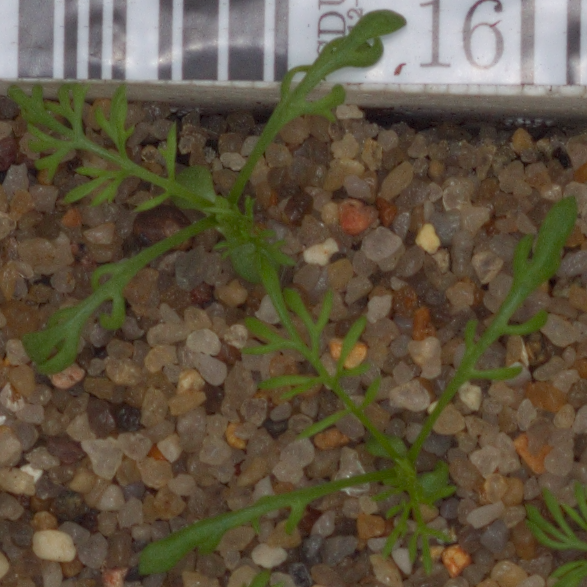
Label: scentless_mayweed